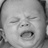
Emotion: sad